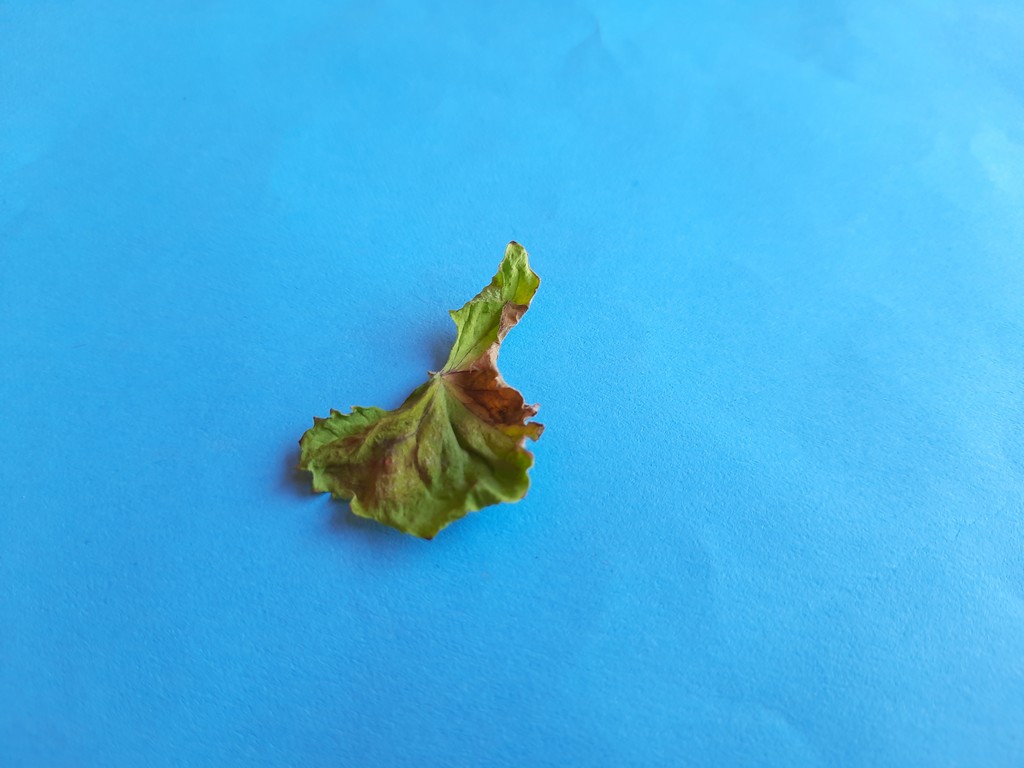
Label: Dried